Radu Negru National College

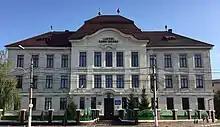
Radu Negru National College

Radu Negru National College is a high school located at 1 Școlii Street, Făgăraș, Romania.